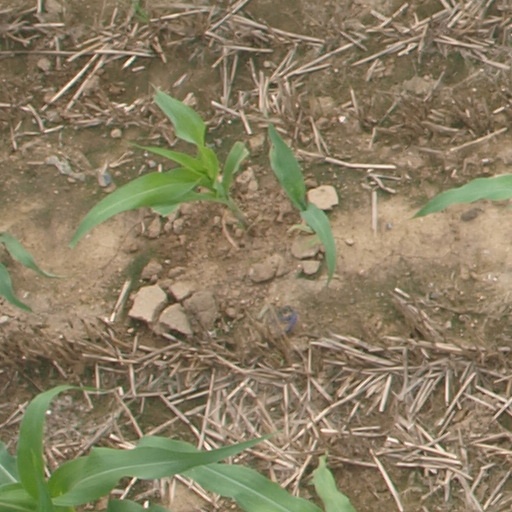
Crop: maize; corn